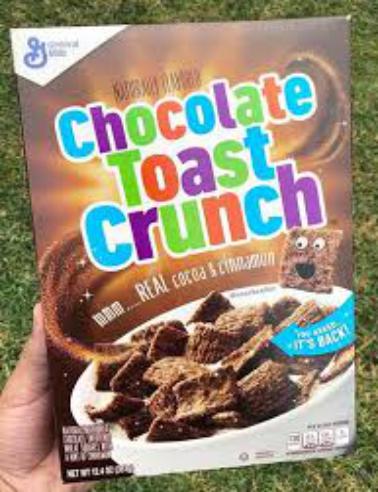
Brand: Chocolate Toast Crunch
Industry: Food